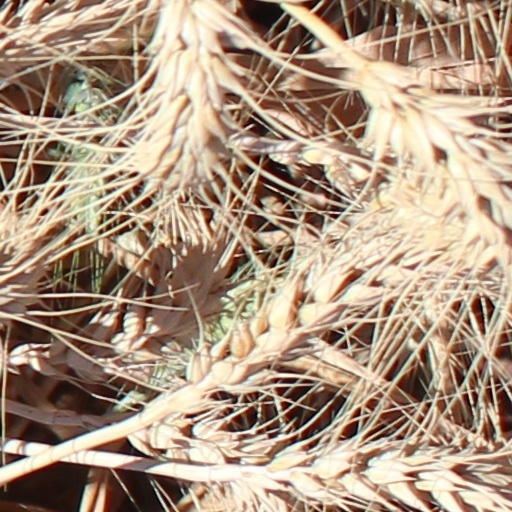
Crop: wheat